Qué Pasa (magazine)

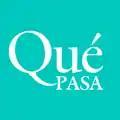
Qué Pasa logotype.

Qué Pasa was a print lifestyle and news magazine published in Santiago, Chile. Founded in 1971, the magazine became an online publication from May 2018.